La République (airship)

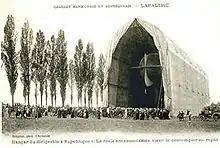
The "République" in its field hangar at Lapalisse, France, after reinflation in September 1909

After the exercise, the crew decided to fly her back to Chalais-Meudon, rather than have her deflated and dismantled for the return journey by rail. On the morning of 25 September 1909 while near the Château of Avrilly, one of the metal propeller blades sheared off its shaft and pierced the envelope, deflating the bag catastrophically, and caused the "République" to crash into ground at high speed. All four crew members were killed: Captain. Marchal, Lieutenant. Chauré, and 'Adjudants Mecaniciens', Vincenot and Réau.